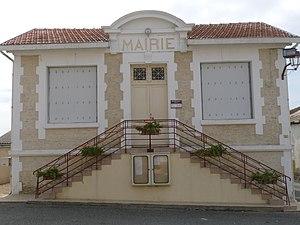
Mairie de Semoussac, Charente-Maritime, France
Semoussac est une commune du sud-ouest de la France, située dans le département de la Charente-Maritime.